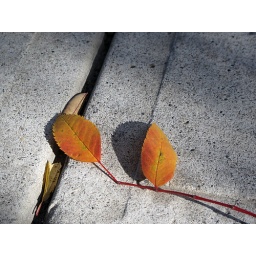
Late afternoon tree shadows frame autumn leaves blown around the sidewalk by the wind.